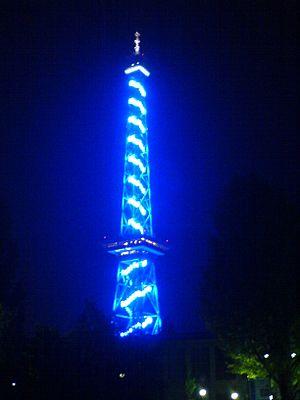
La Tour Radio de Berlin, en allemand Berliner Funkturm, est une tour métallique de 150 m et était le support des antennes d'émission radio et télévision de Berlin construite de 1924 à 1926. La tour appelée le grand Flandrin est un des symboles les plus connus de la ville. Il se trouve au milieu des halls d'exposition et foires de Berlin dans le quartier de Berlin-Westend de l'arrondissement de Charlottenburg-Wilmersdorf.